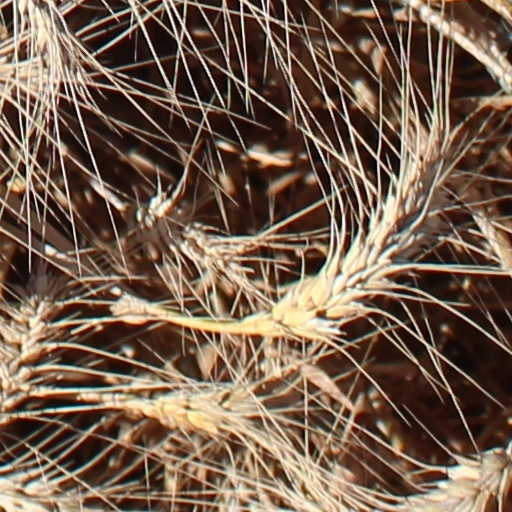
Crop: wheat